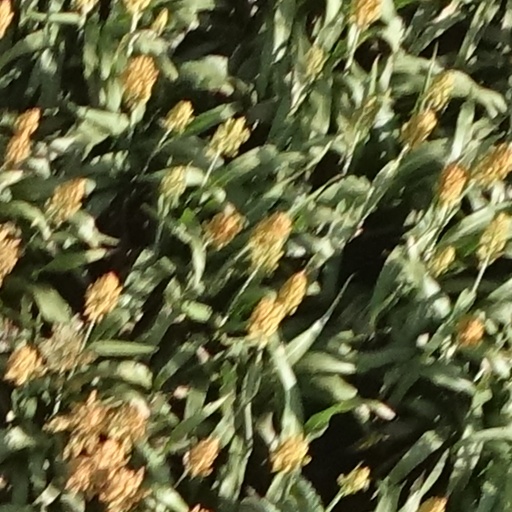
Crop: sorghum